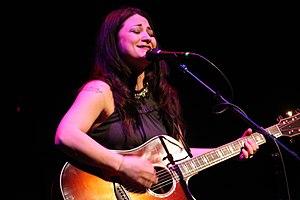
Jennifer Knapp, née le 12 avril 1974 à Chanute au Kansas, est une auteure-compositrice-interprète et musicienne de Folk rock et de rock chrétien américano-australienne.